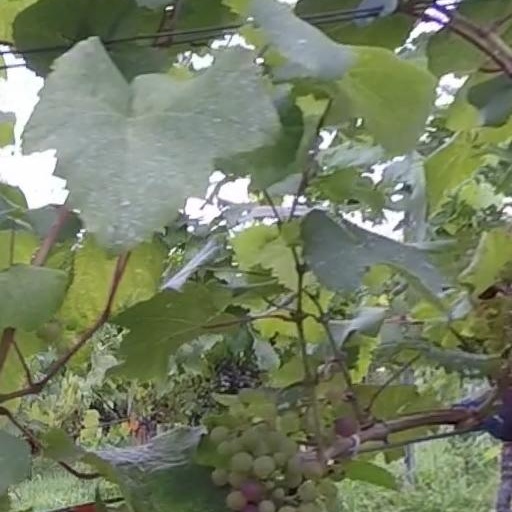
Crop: grape